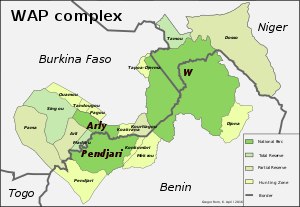
W (nationalpark)
W Nationalparken
W nationalparken er en stor nationalpark i grænseområdet mellem Niger, Benin og Burkina Faso. Parken ligger omkring nogle meandrer i Nigerfloden som er formet som bogstavet W.